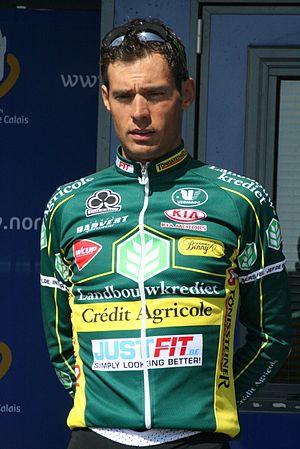
Présentation des coureurs au départ de la première étape Sven Vanthourenhout
Sven Vanthourenhout né le 14 janvier 1981 à Sint-Joris dans la commune de Beernem, est un coureur cycliste belge devenu directeur sportif en 2016.